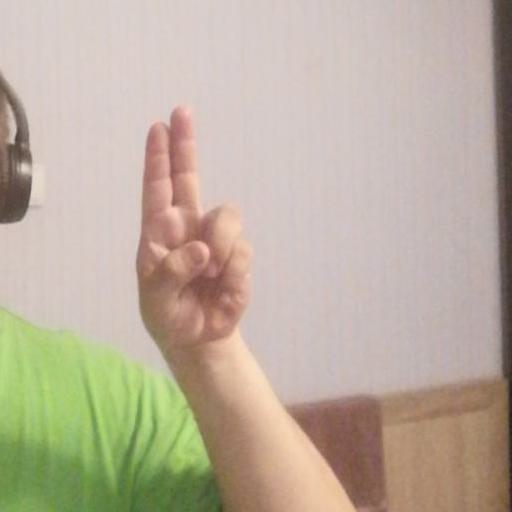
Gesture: two_up